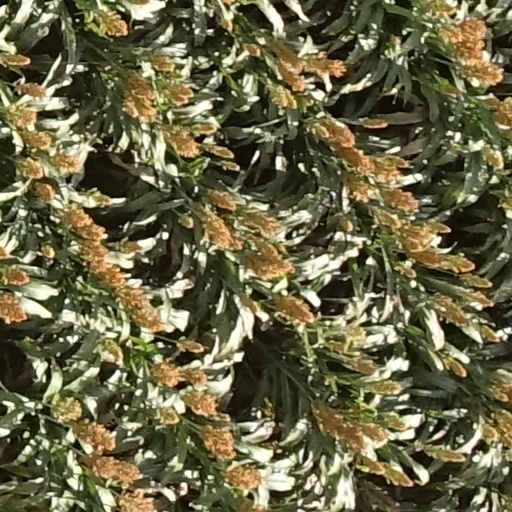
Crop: sorghum